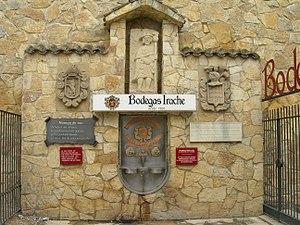
Le monastère Santa Maria d’Irache est un monastère cistercien situé à 3 km au sud-ouest d’Estella, sur le Chemin de Saint-Jacques-de-Compostelle.